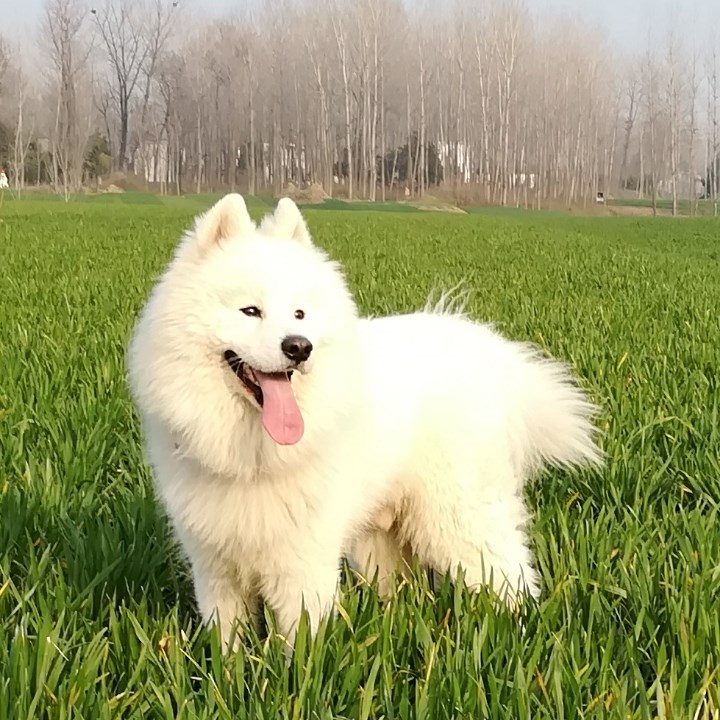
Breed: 2192-n000088-Samoyed